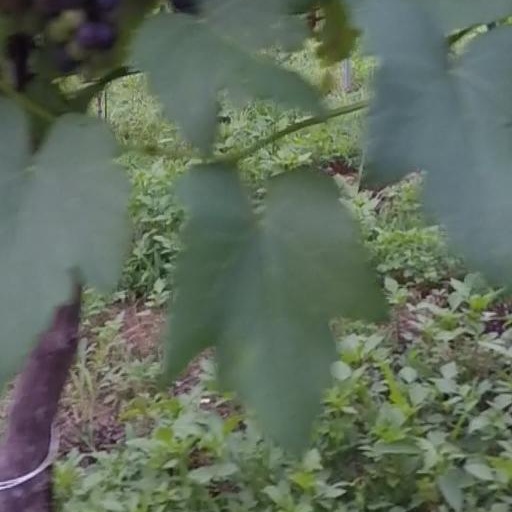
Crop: grape